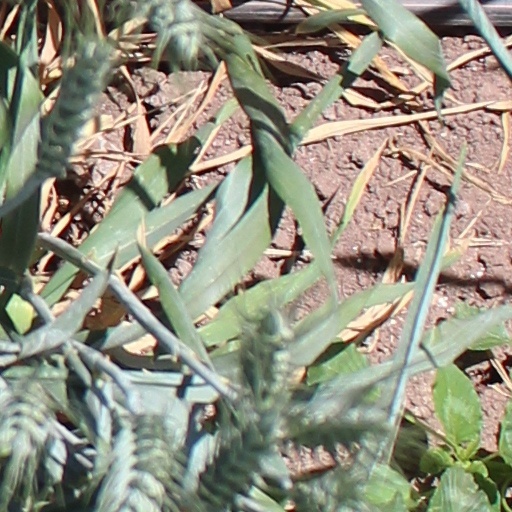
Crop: wheat